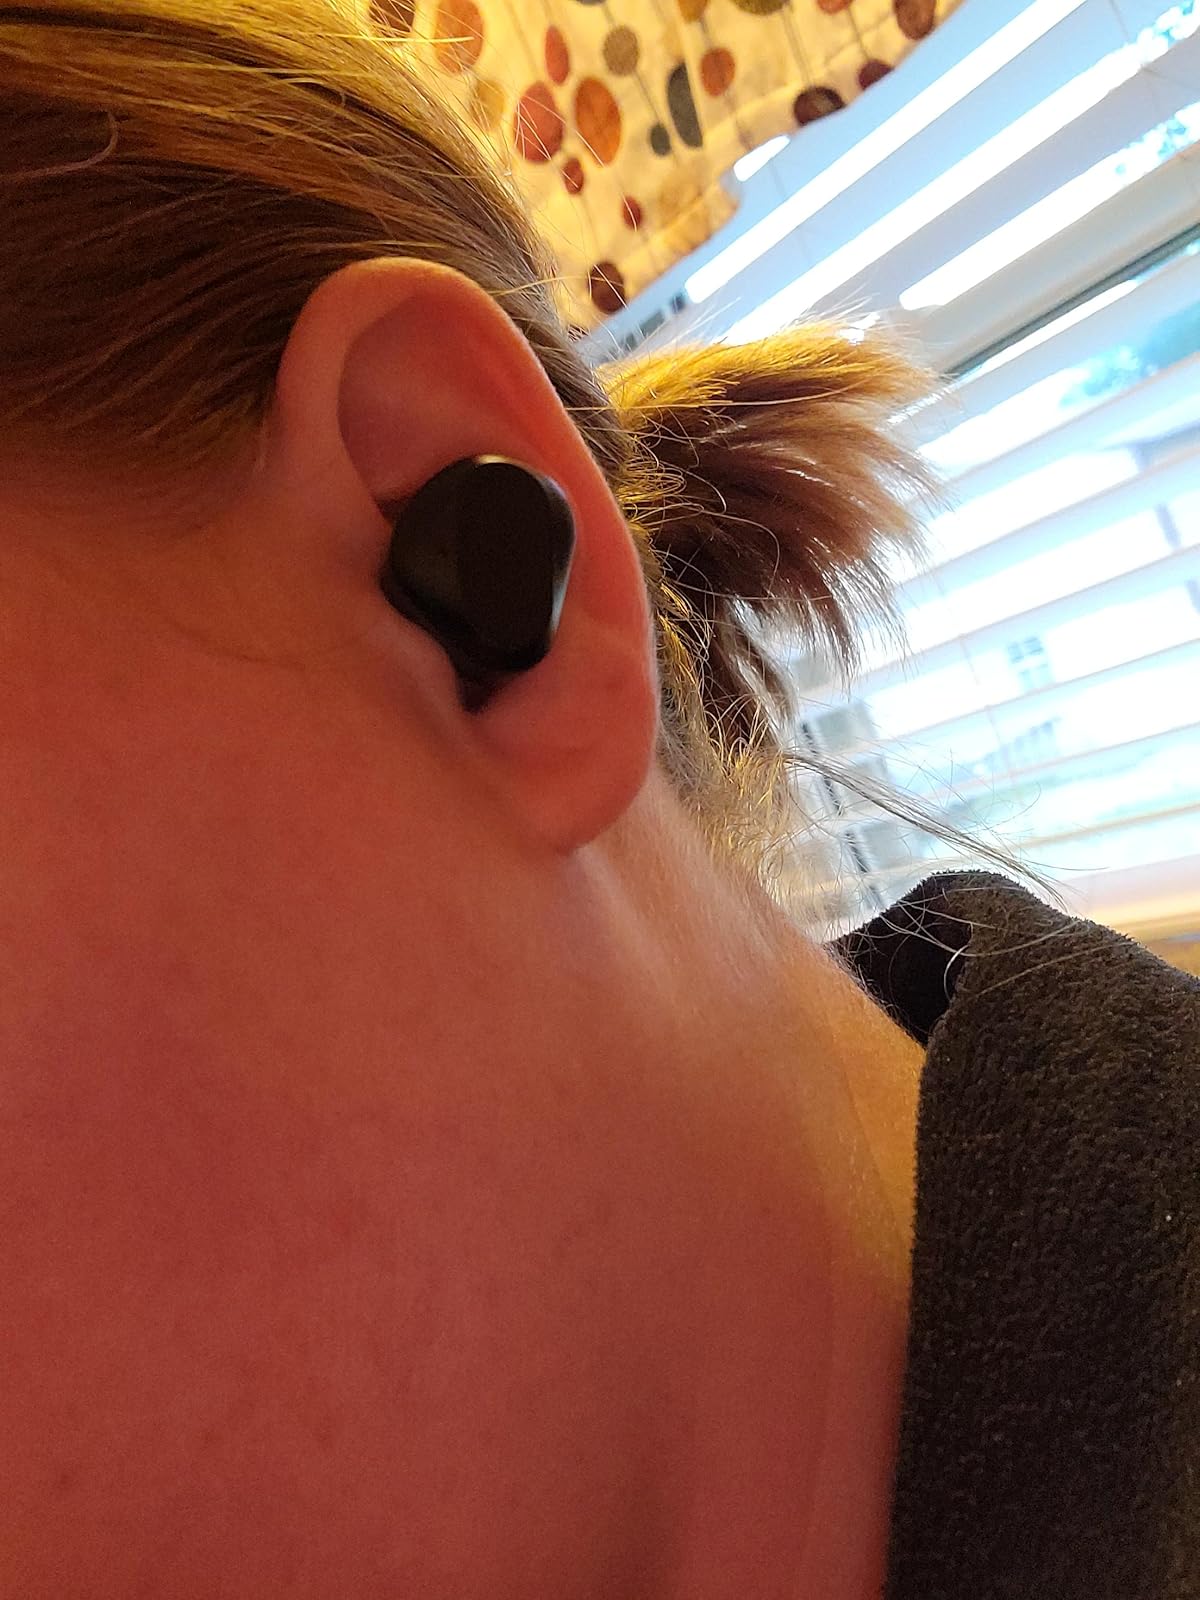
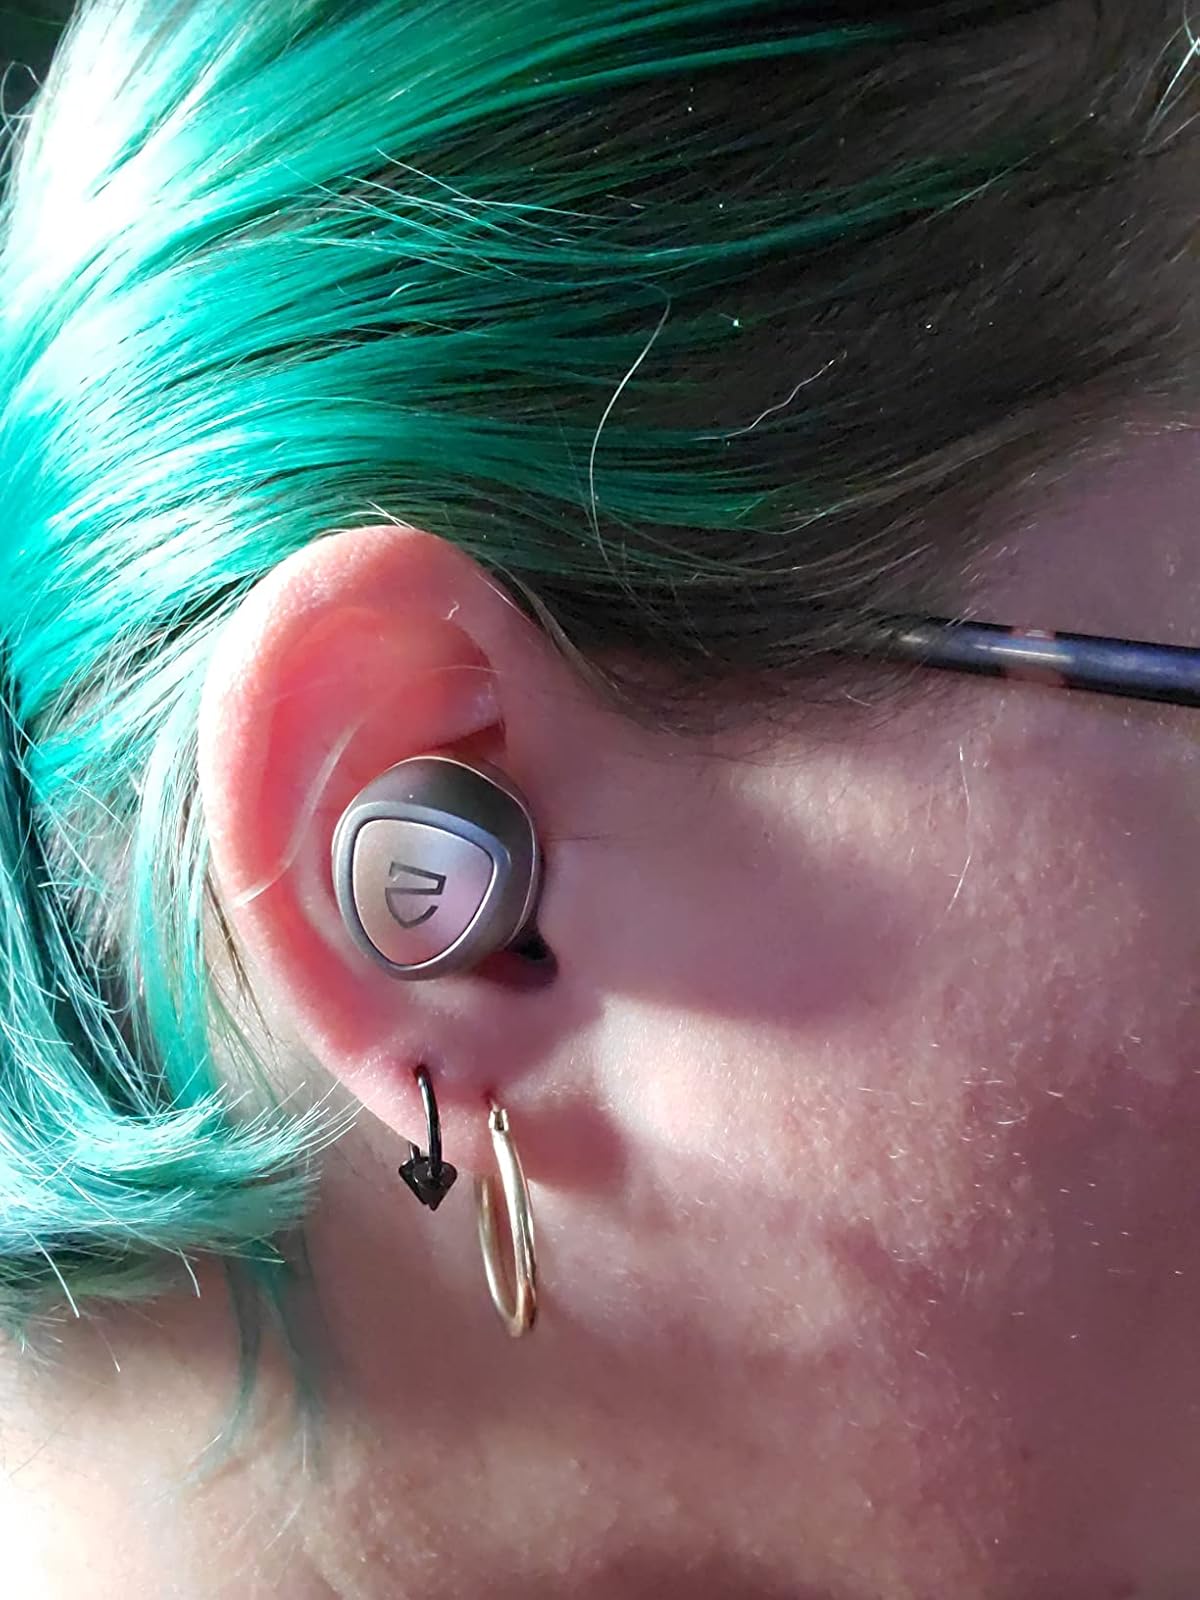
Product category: earbuds
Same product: no